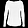
Label: Pullover